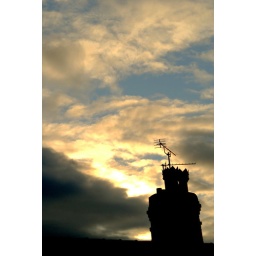
I caught this sky over the rooftops of the back-to-back terraces in Wortley, just before I caught the bus to work